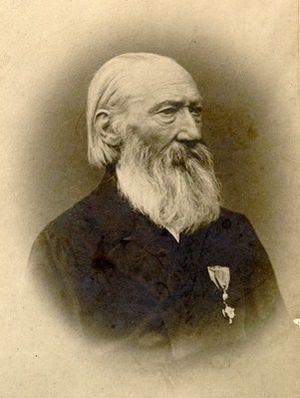
Portrait de Ferdinand Jožef Schmidt
Ferdinand Jožef Schmidt est un entomologiste et homme d'affaires austro-hongrois né en 1791 à Sopron et mort en 1878 à Laibach. Il travaille particulièrement en Carniole, où il termine ses jours.